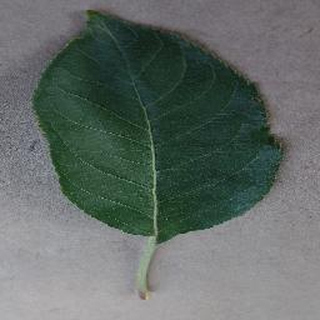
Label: healthy_apple